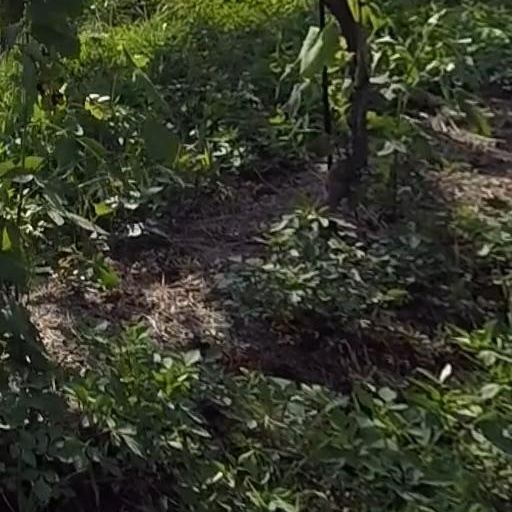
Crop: grape